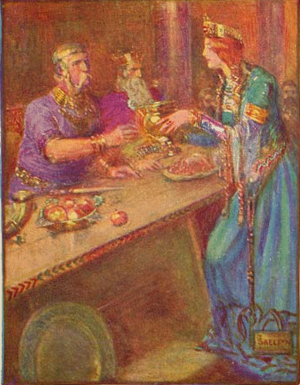
Beovulfkvadet / Historiens hovedtræk
Dronning Wealhtheow, gift med Hroðgar, og hendes gæster.
Beovulf, Beowulf eller Bjovulf er hovedpersonen i Beovulfkvadet, et angelsaksisk heltekvad. Kvadet består af 3182 linjer i form af stavrim. Det er et af angelsaksisk litteraturs vigtigste værker.